Supramontana irritata

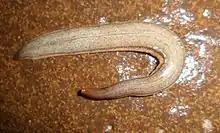
Dorsal view of "Supramontana irritata"

"Supramontana irritata" is a medium-sized land planarian up to in length when crawling. The dorsum has a light straw-yellow background color that is covered by very fine dark-brown to black spots. The spots form two wide diffuse lateral bands that become less marked towards the posterior end. The spots also concentrate at the margins of the bands, forming an irregular marginal stripe on each side of the body and two poorly marked paramedian stripes that run on each side of a thin median brown line. Sometimes the dark spots turn the median line inconspicuous, especially when the animal is contracted. The anterior end has an orange tinge that gradually fades posteriorly into the straw-yellow color of the dorsum. The ventral side is yellowish white.